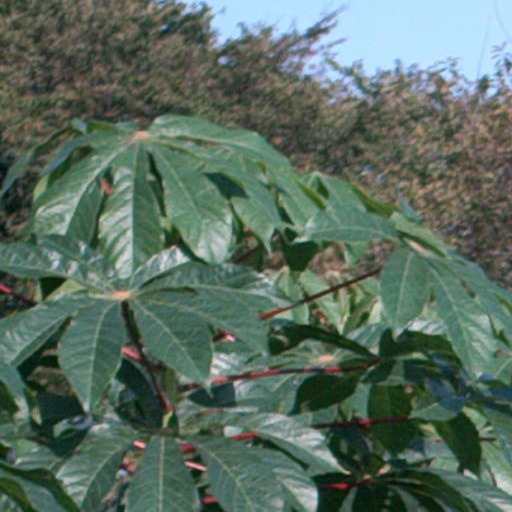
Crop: cassava